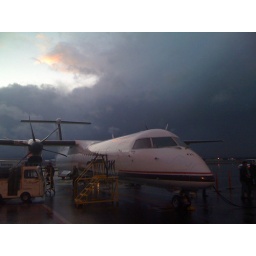
My plane after landing at PDX. The dark cloud in the background--we flew through.